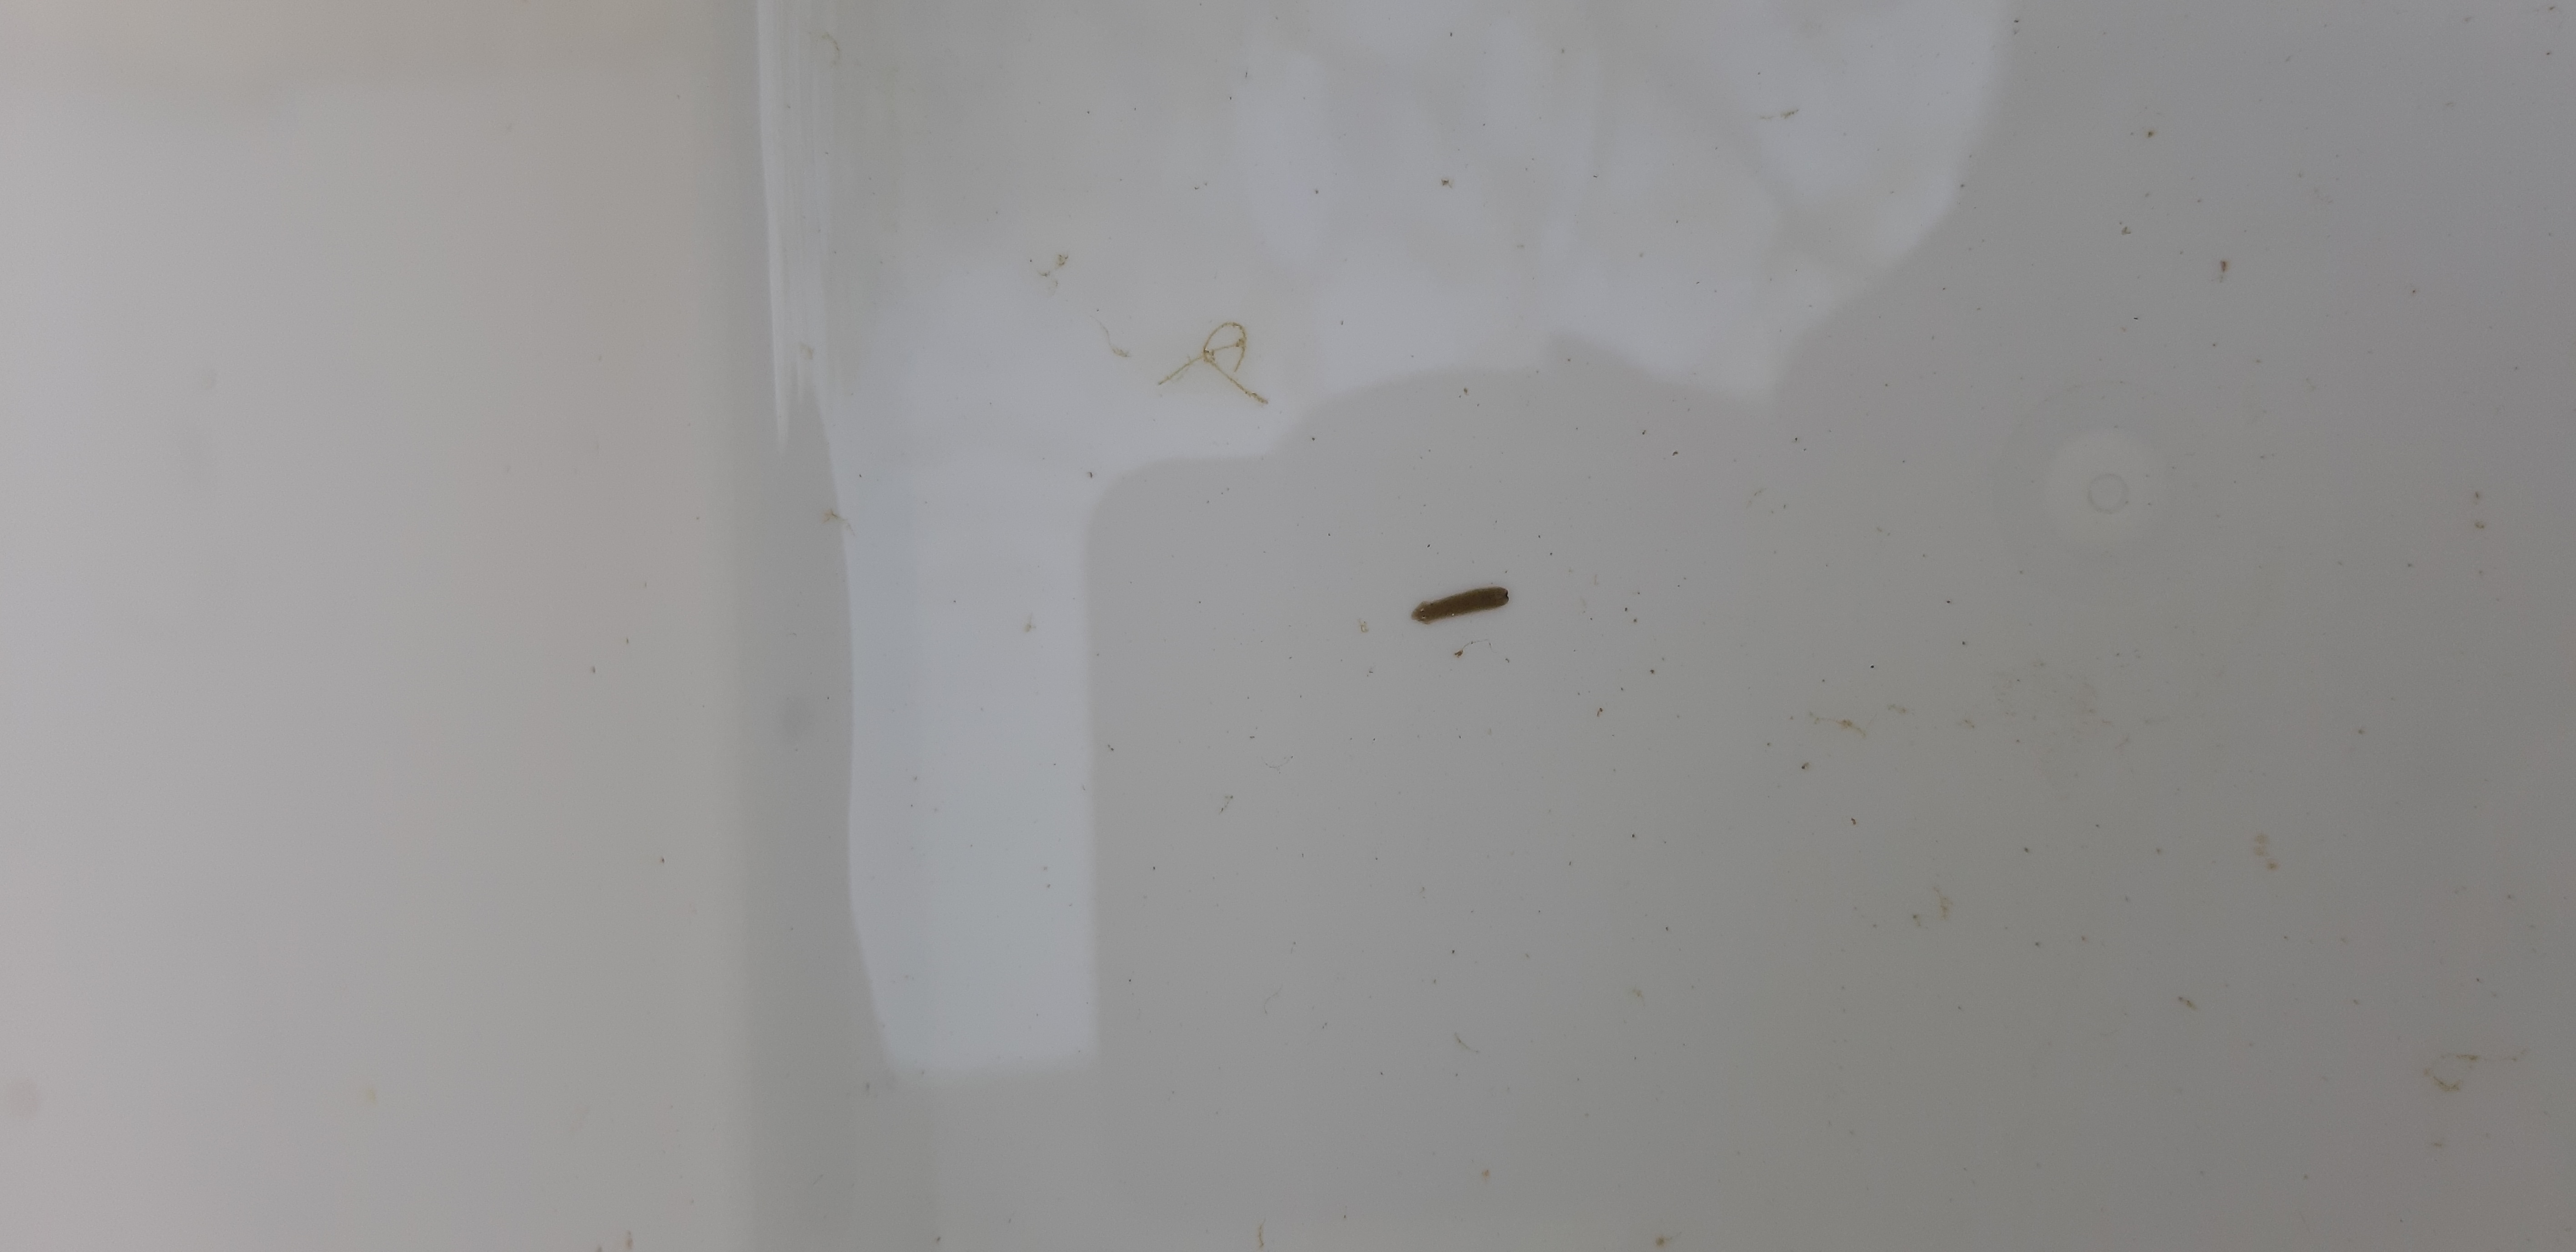
Macroinvertebrate group: flat_worms